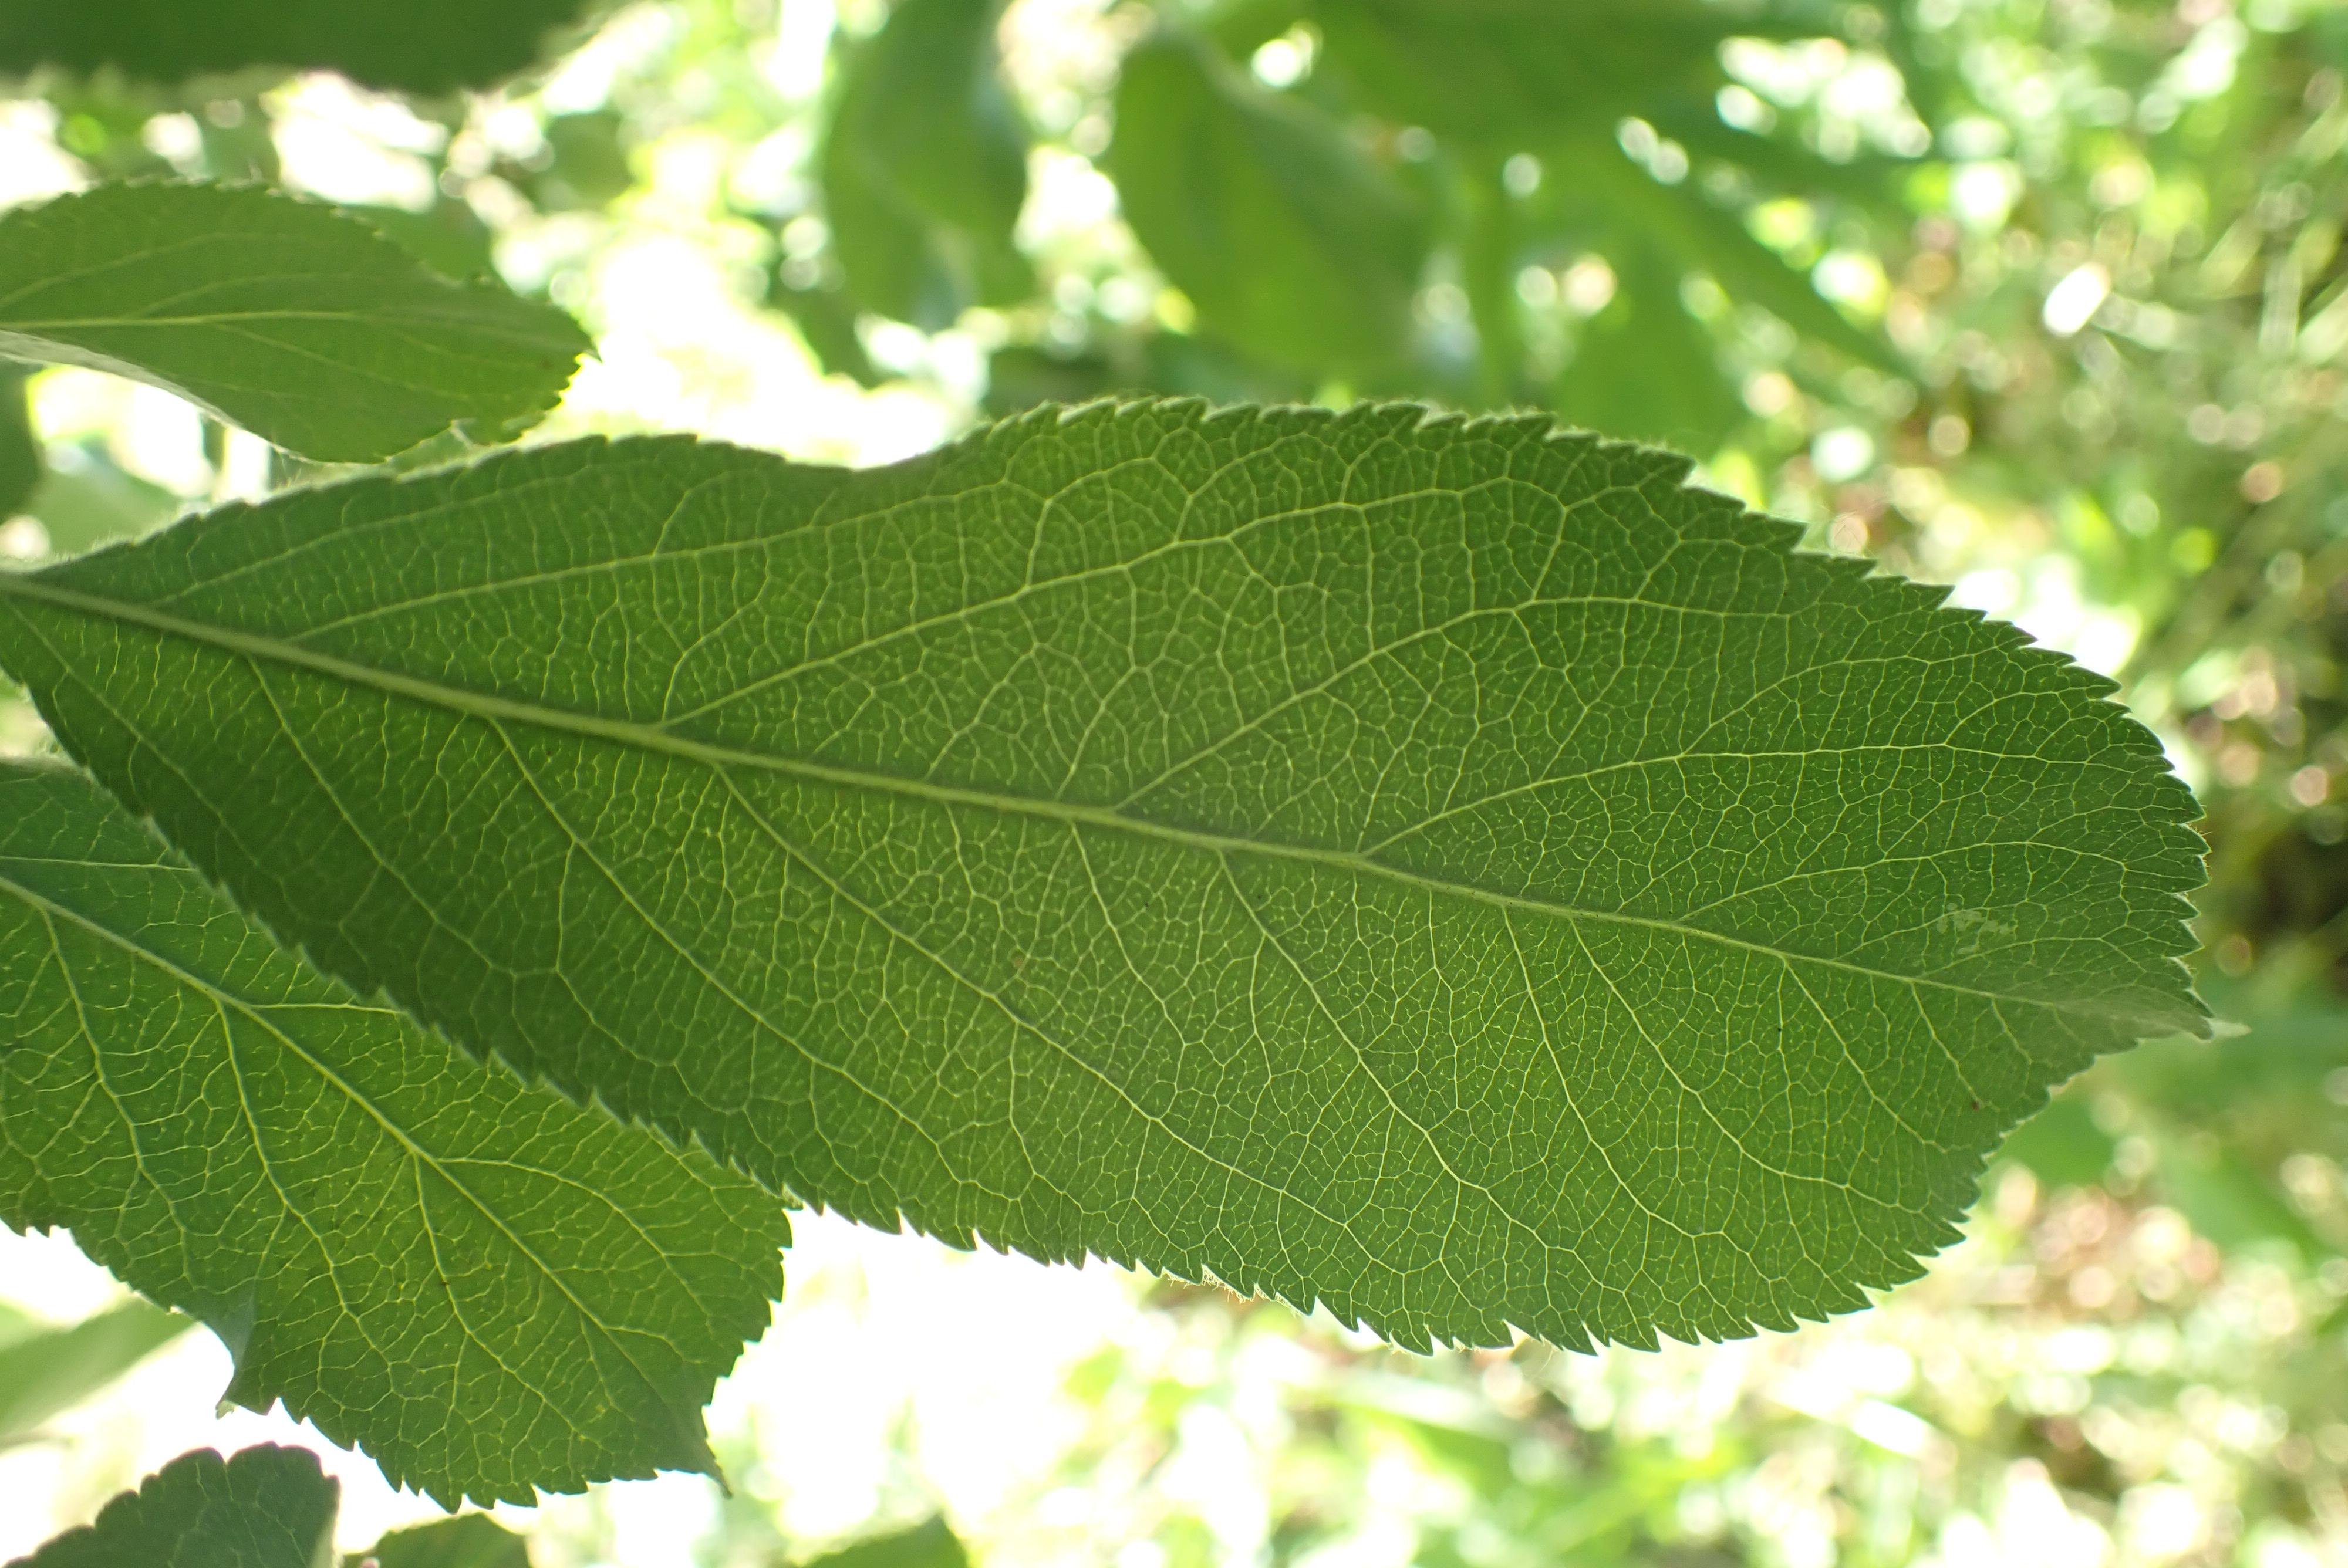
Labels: healthy